Solitary confinement

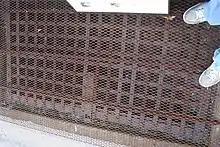
Subterranean cells at Eastern State Penitentiary, Philadelphia

Solitary confinement (also shortened to solitary) is a form of imprisonment in which an incarcerated person lives in a single cell with little or no contact with other people. It is a punitive tool used within the prison system to discipline or separate incarcerated individuals who are considered to be security risks to other incarcerated individuals or prison staff, as well as those who violate facility rules or are deemed disruptive. However, it can also be used as protective custody for incarcerated individuals whose safety is threatened by other prisoners. This is employed to separate them from the general prison population and prevent injury or death.